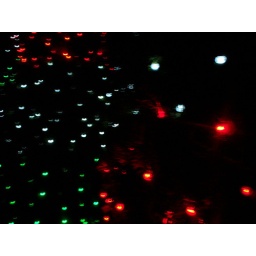
red, blue, green in a black field